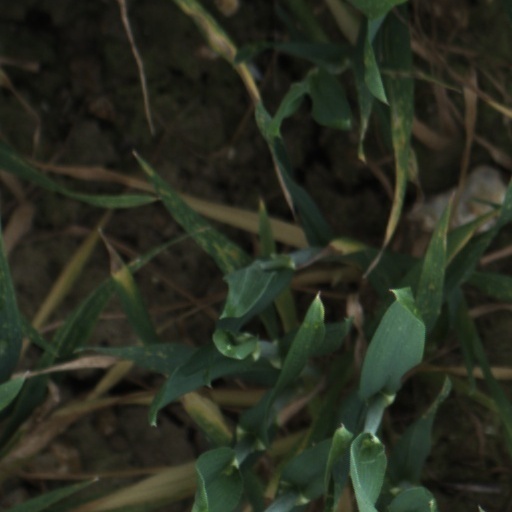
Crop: wheat